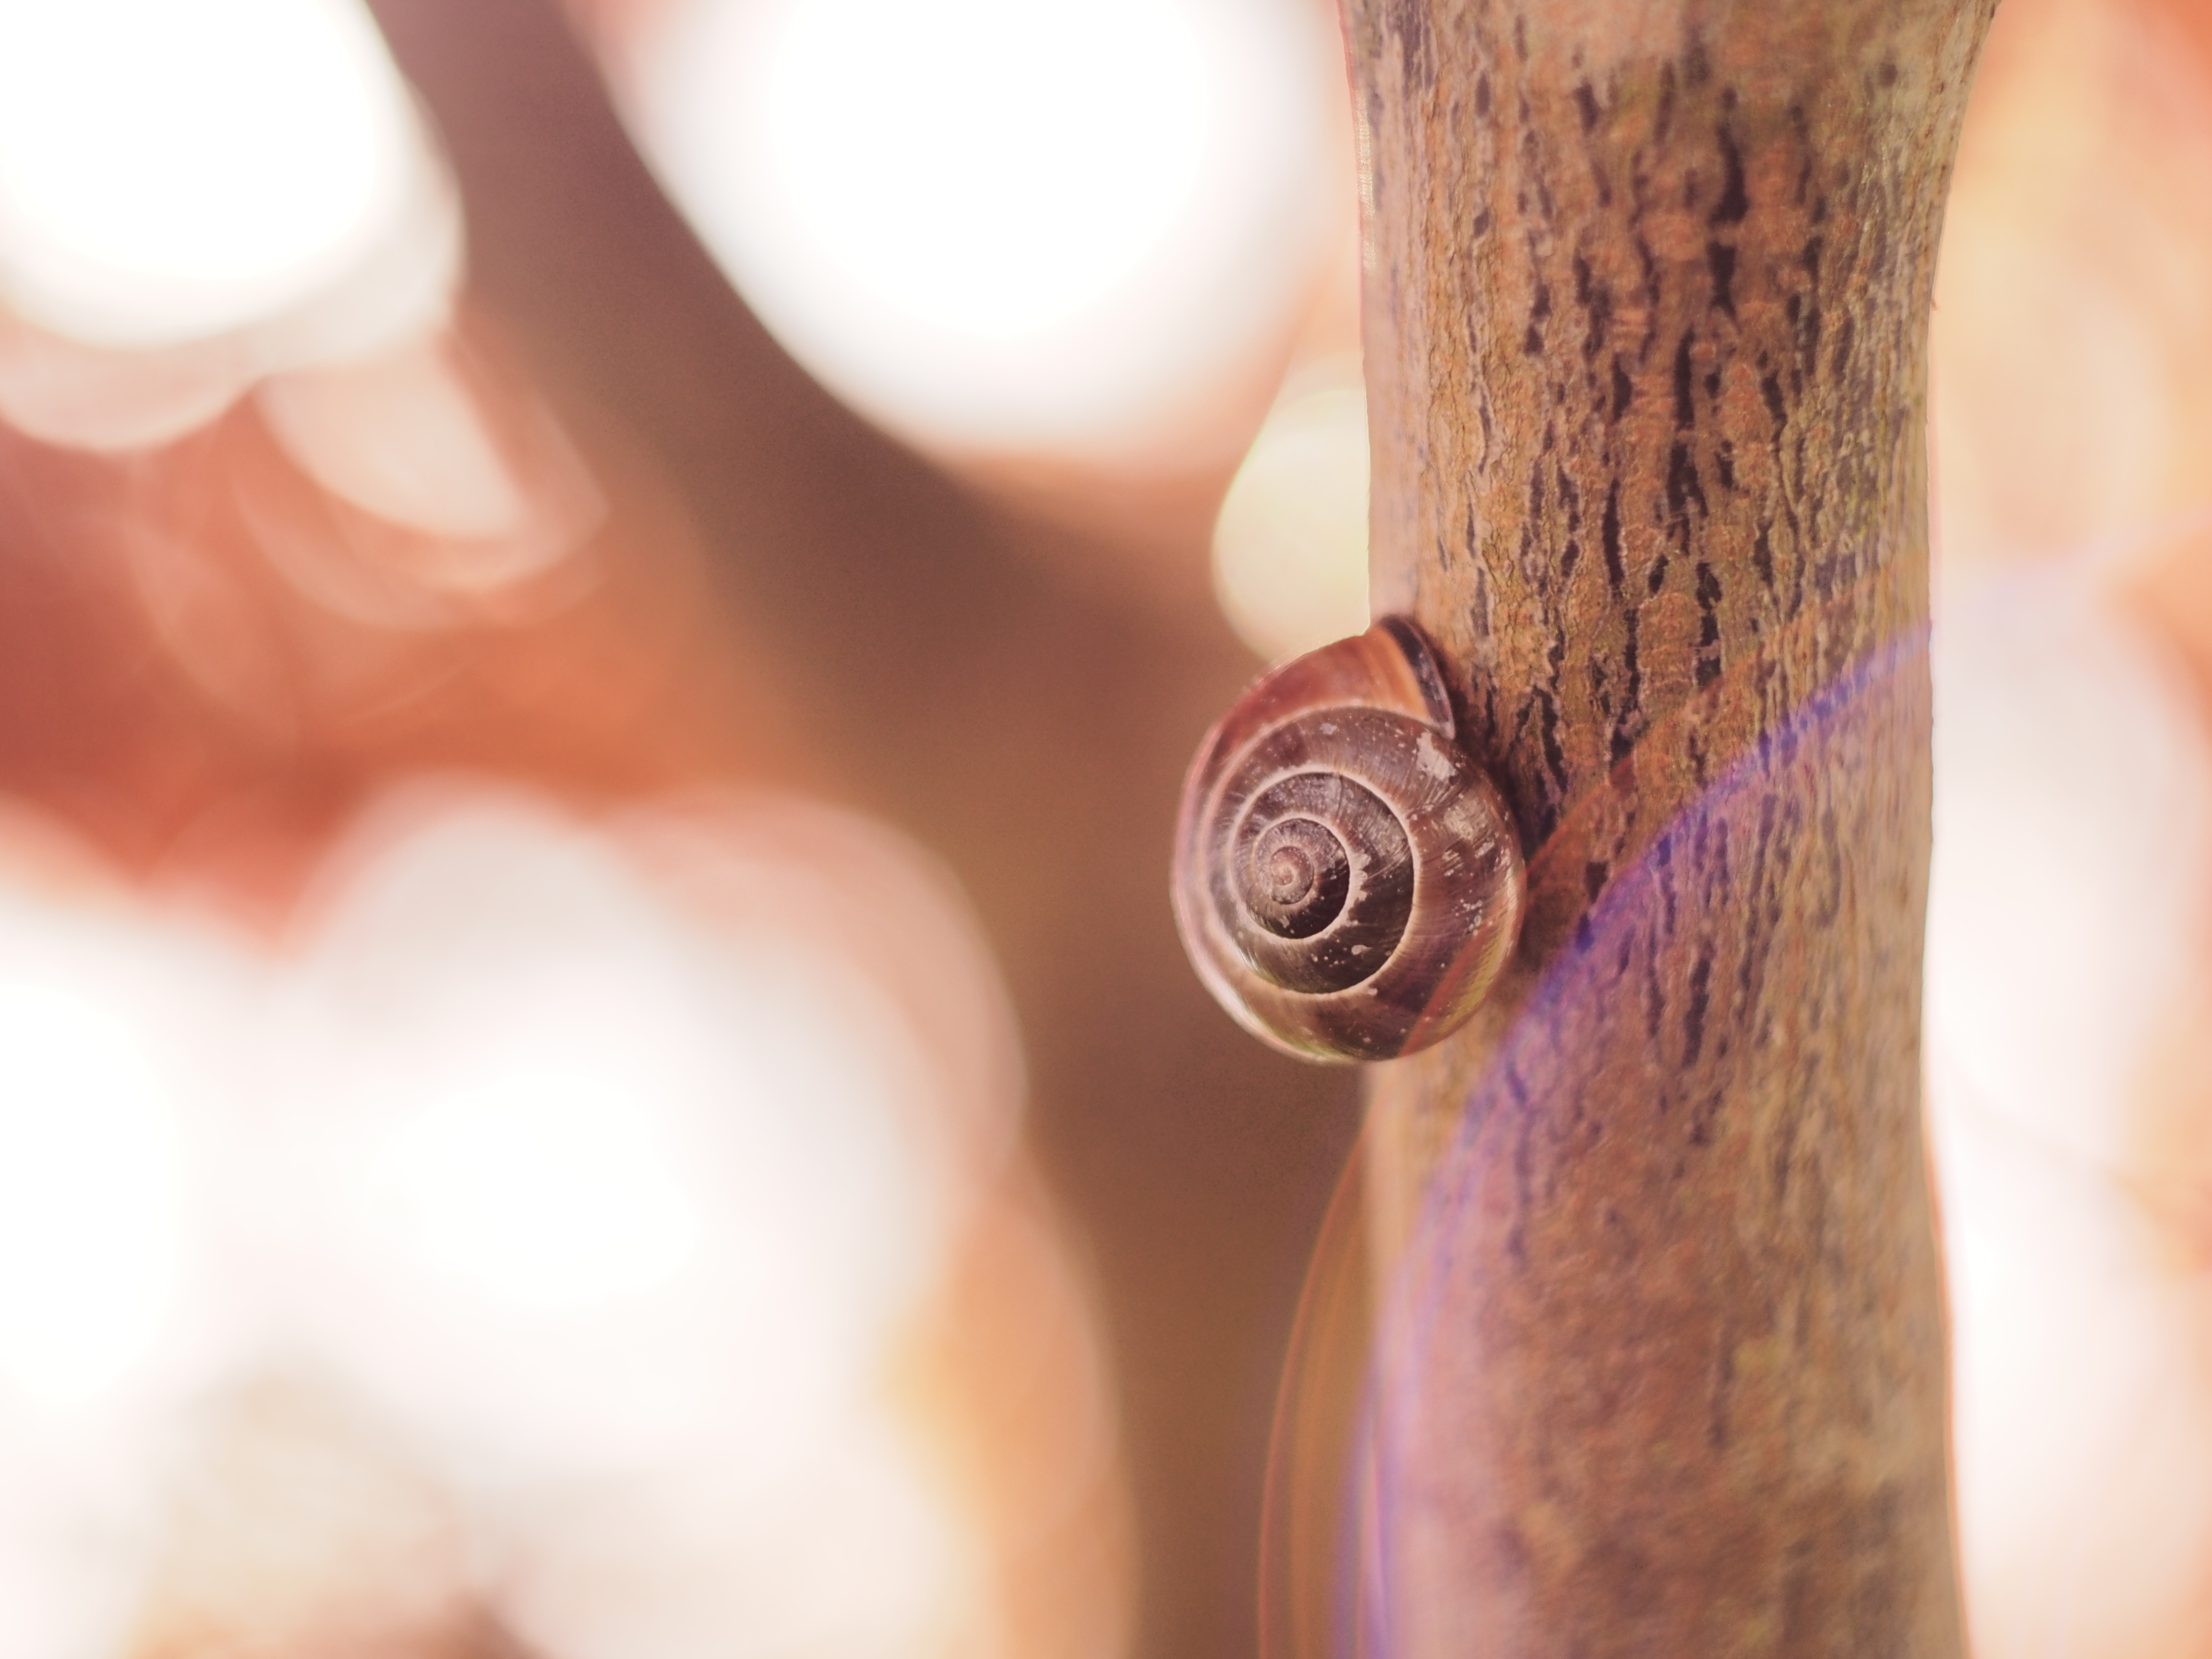
hand, branch, bokeh, photography, flower, leg, finger, color, arm, close up, human body, flare, snail, eye, skin, beautifullight, organ, wideopen, helios442, primelens, russianglass, mapletree, caracol, macro photography, flavor, legacylens, sovietglass, sense